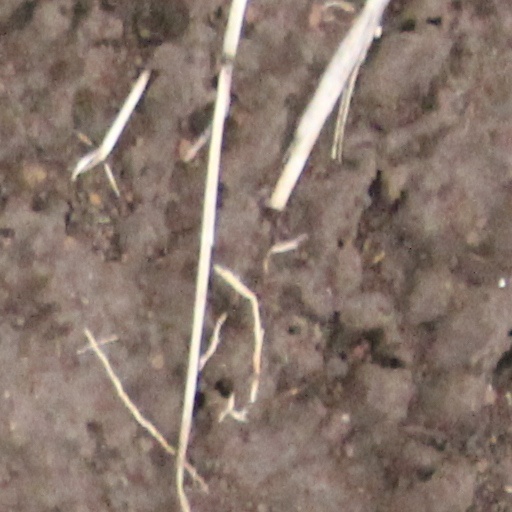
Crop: wheat